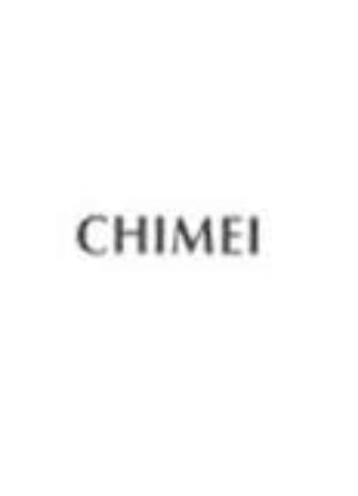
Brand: chimei
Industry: Electronic